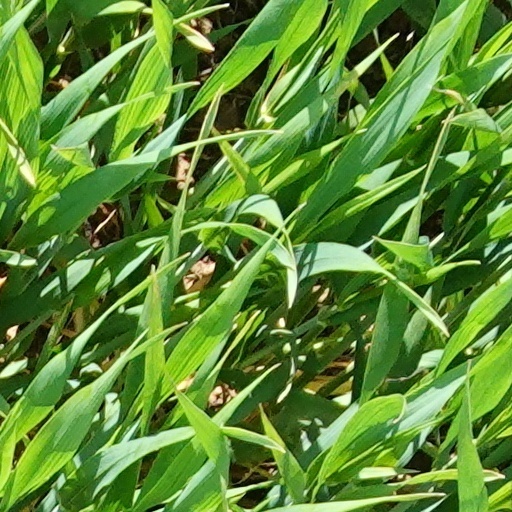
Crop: wheat